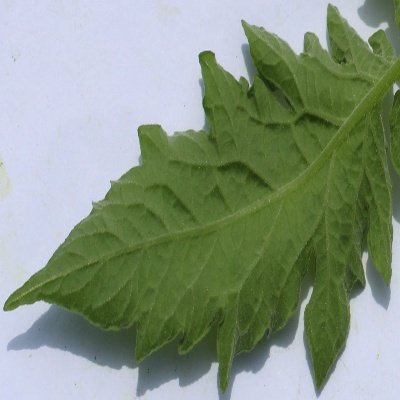
Crop: Tomato
Condition: healthy